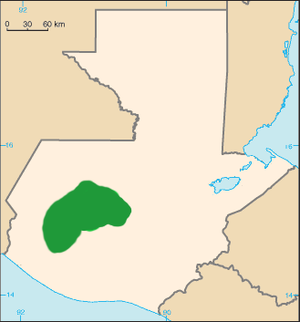
Le royaume quiché est un ancien État maya dont la capitale était Q'umarkaj. Situé dans les hauts-plateaux du Guatemala, il a duré des débuts du XIIIᵉ siècle à 1524.